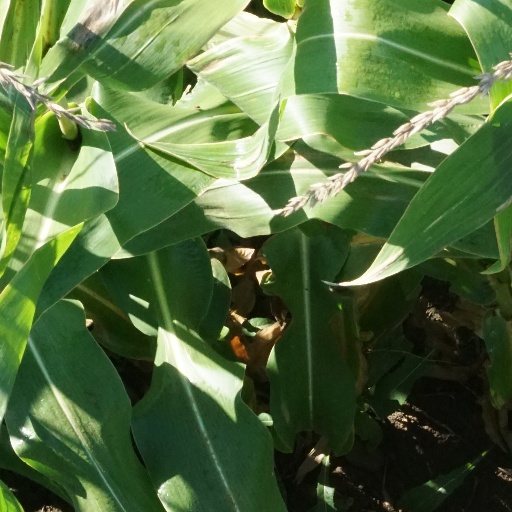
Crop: maize; corn